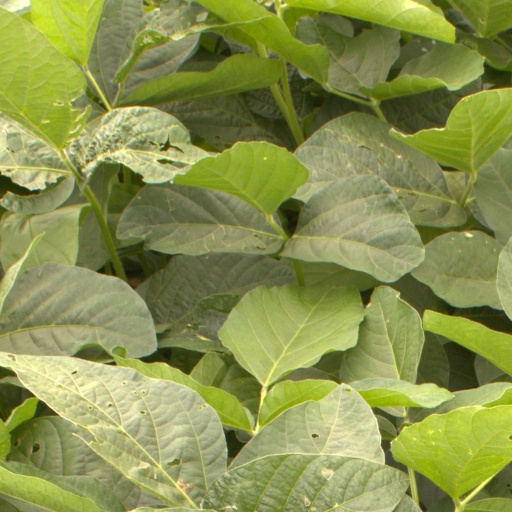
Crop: soybean